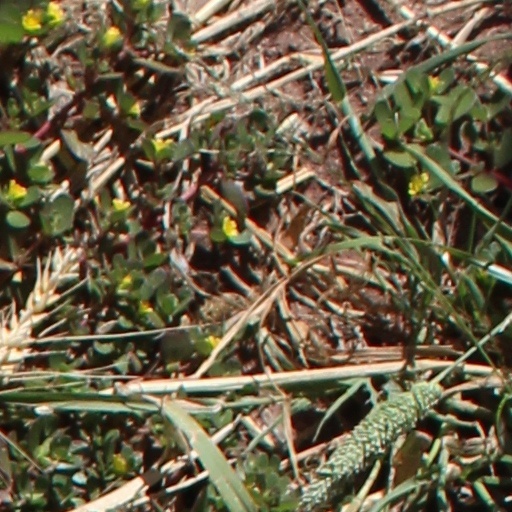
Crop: wheat